Fergie (singer)

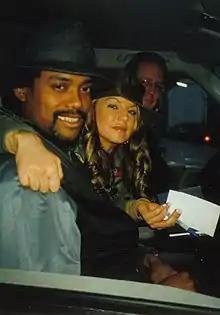
Fergie with apl.de.ap of the Black Eyed Peas in 2005

The Black Eyed Peas were recording their third album, "Elephunk" (2003), when will.i.am invited Fergie to try out for the song "Shut Up". She secured the gig and instantly bonded with the trio, going on to record five additional songs on the album. The following spring, shortly before "Elephunk" came out, Interscope Records chairman Jimmy Iovine offered Fergie a permanent spot to take over vocal duties and fill the void left by background singer Kim Hill's departure in 2000. In a positive review of the Black Eyed Peas' new-found style, "Rolling Stone" noted that since 2002, when the group "hired a blond bombshell named Stacy "Fergie" Ferguson and gave up their pursuit of backpack-rapper cred, they have made a kind of spiritual practice of recording futuristic songs – a total aesthetic commitment that extends from their garish wardrobes to their United Colors of Benetton worldview." From "Elephunk" came "Where Is the Love?", which became the Black Eyed Peas' first major hit: it peaked at number eight on the "Billboard" Hot 100 and topped the charts in several other countries. The album subsequently spawned "Shut Up", which topped the charts in many markets. The third single from the album, "Hey Mama", reached the top 10 in several European countries and later peaked at number twenty-three in the United States in 2004.